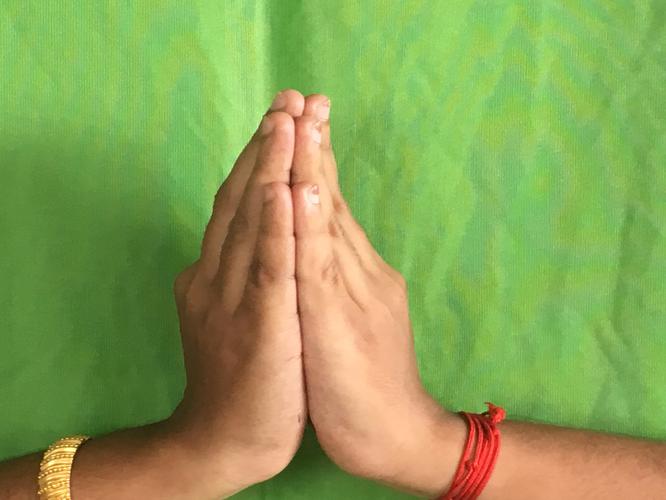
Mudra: Anjali
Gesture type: double_hand